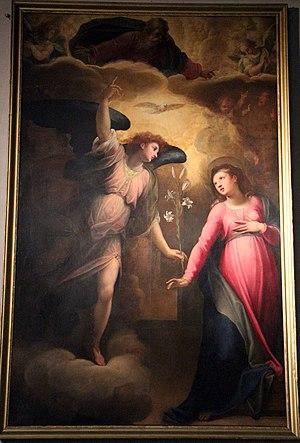
Cristoforo Roncalli, dit il Pomarancio, est un peintre italien maniériste de la seconde moitié du XVIᵉ et du début du XVIIᵉ siècle.